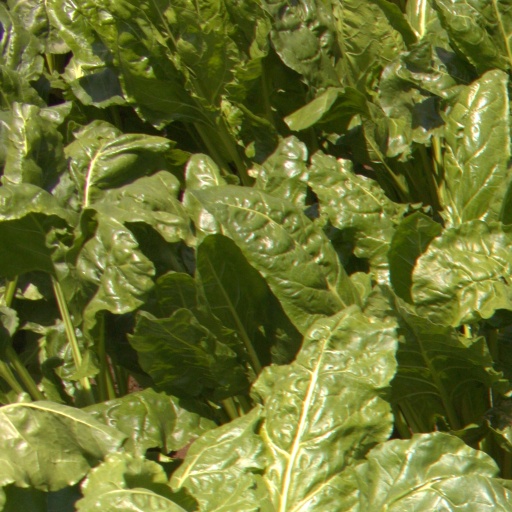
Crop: sugar beet